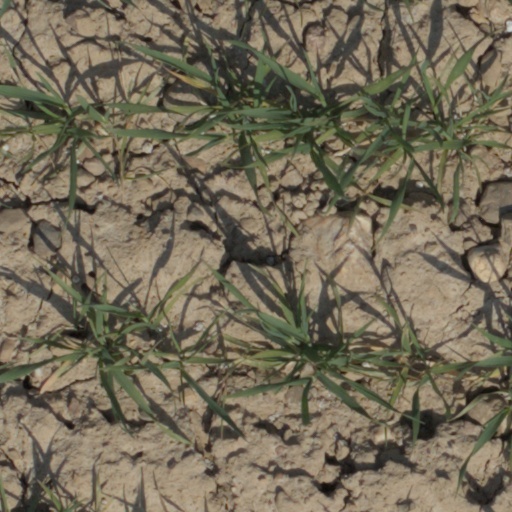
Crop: wheat